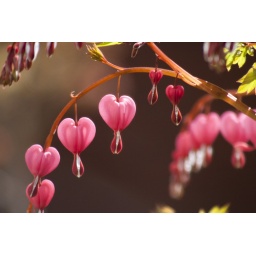
Spring/Summer flowering trees and plants in bloom . (April 2010)Cape Cod&amp;copy; Bruce Christopher 2010All Rights ReservedPlease ask before using